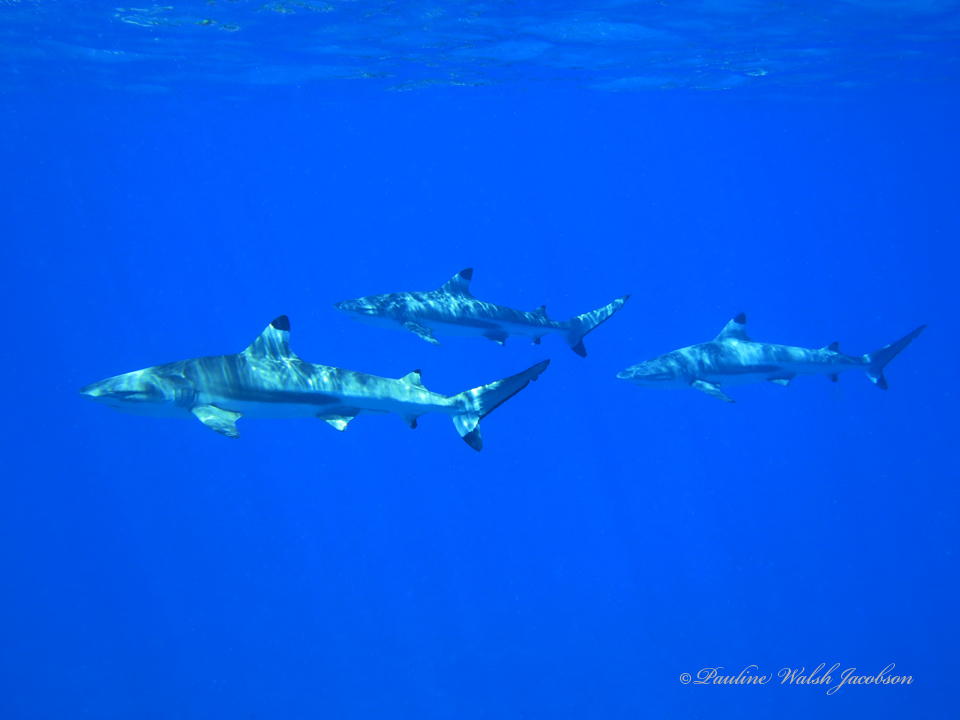
Carcharhinus melanopterus (Blacktip Reef Shark)